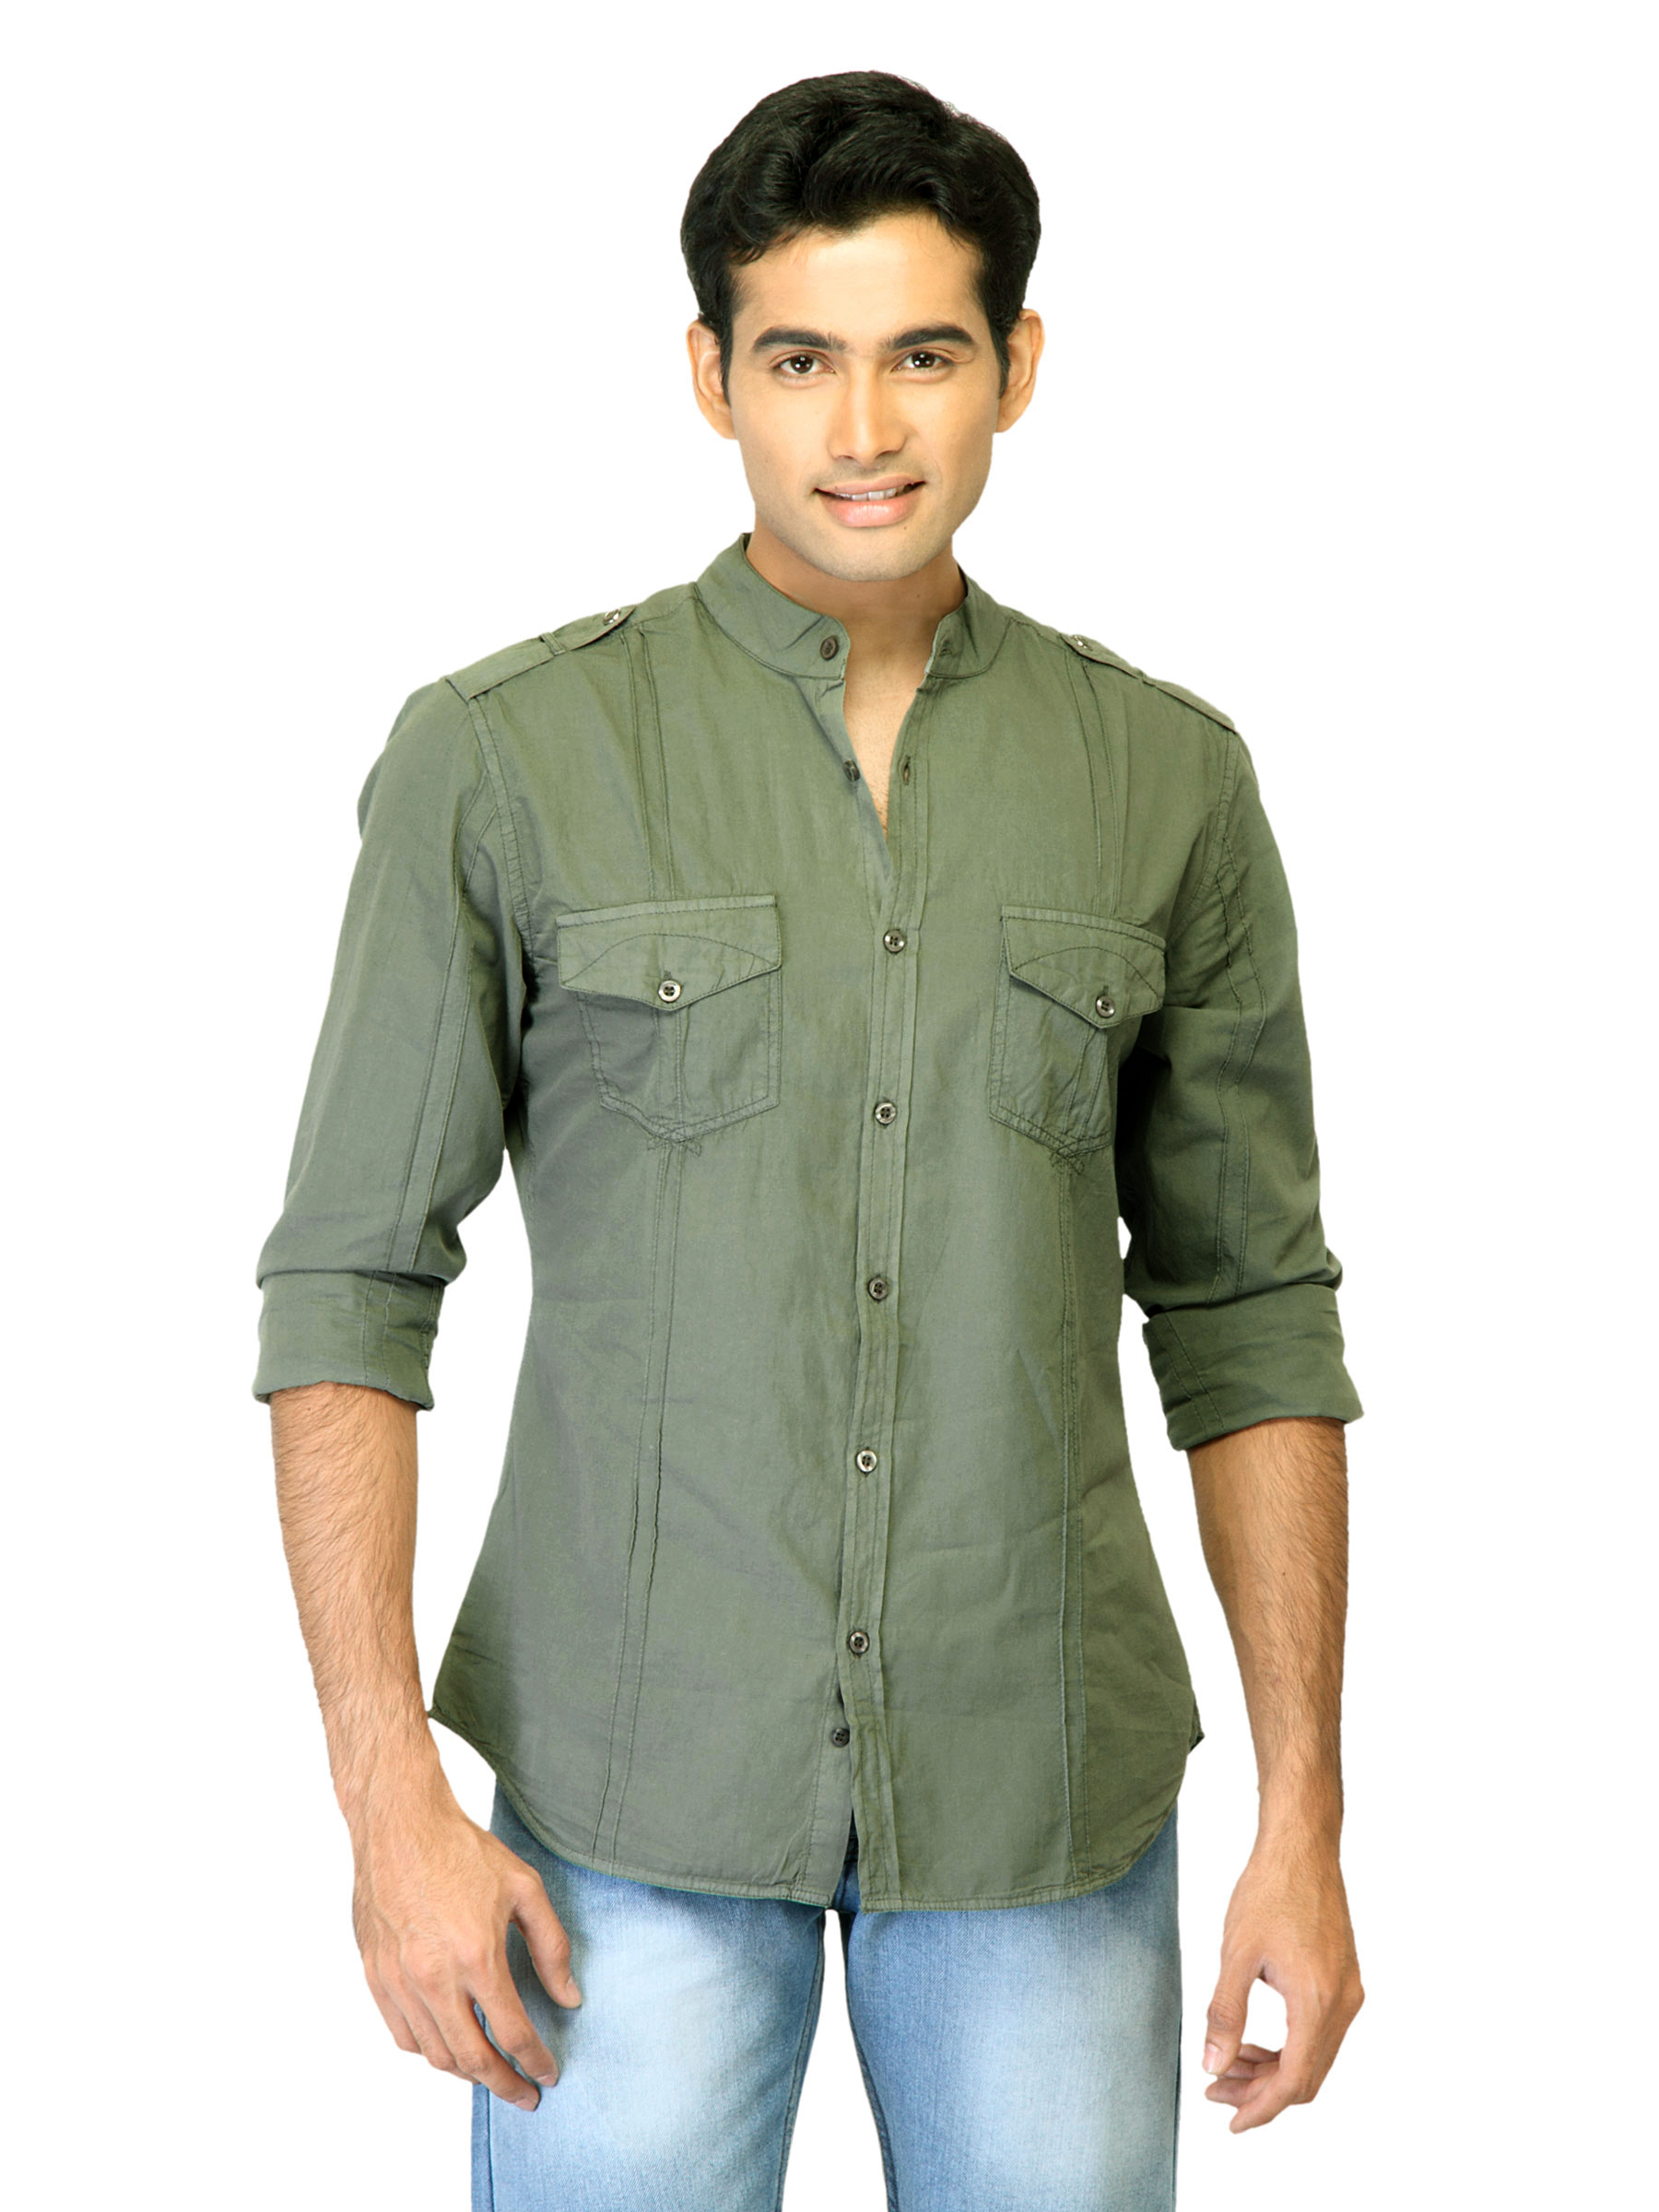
United Colors of Benetton Men Solid Green Shirts
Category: Apparel / Topwear / Shirts
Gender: Men
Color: Green
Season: Summer 2011
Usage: Casual